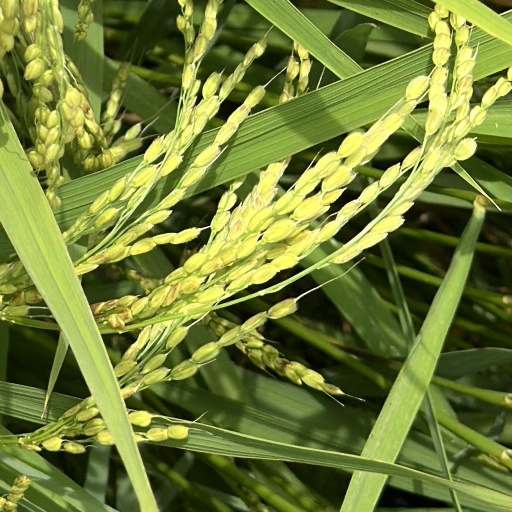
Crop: rice